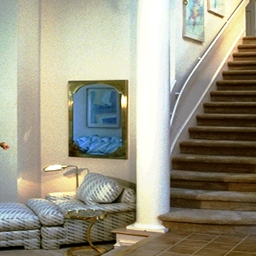
Room type: livingroom